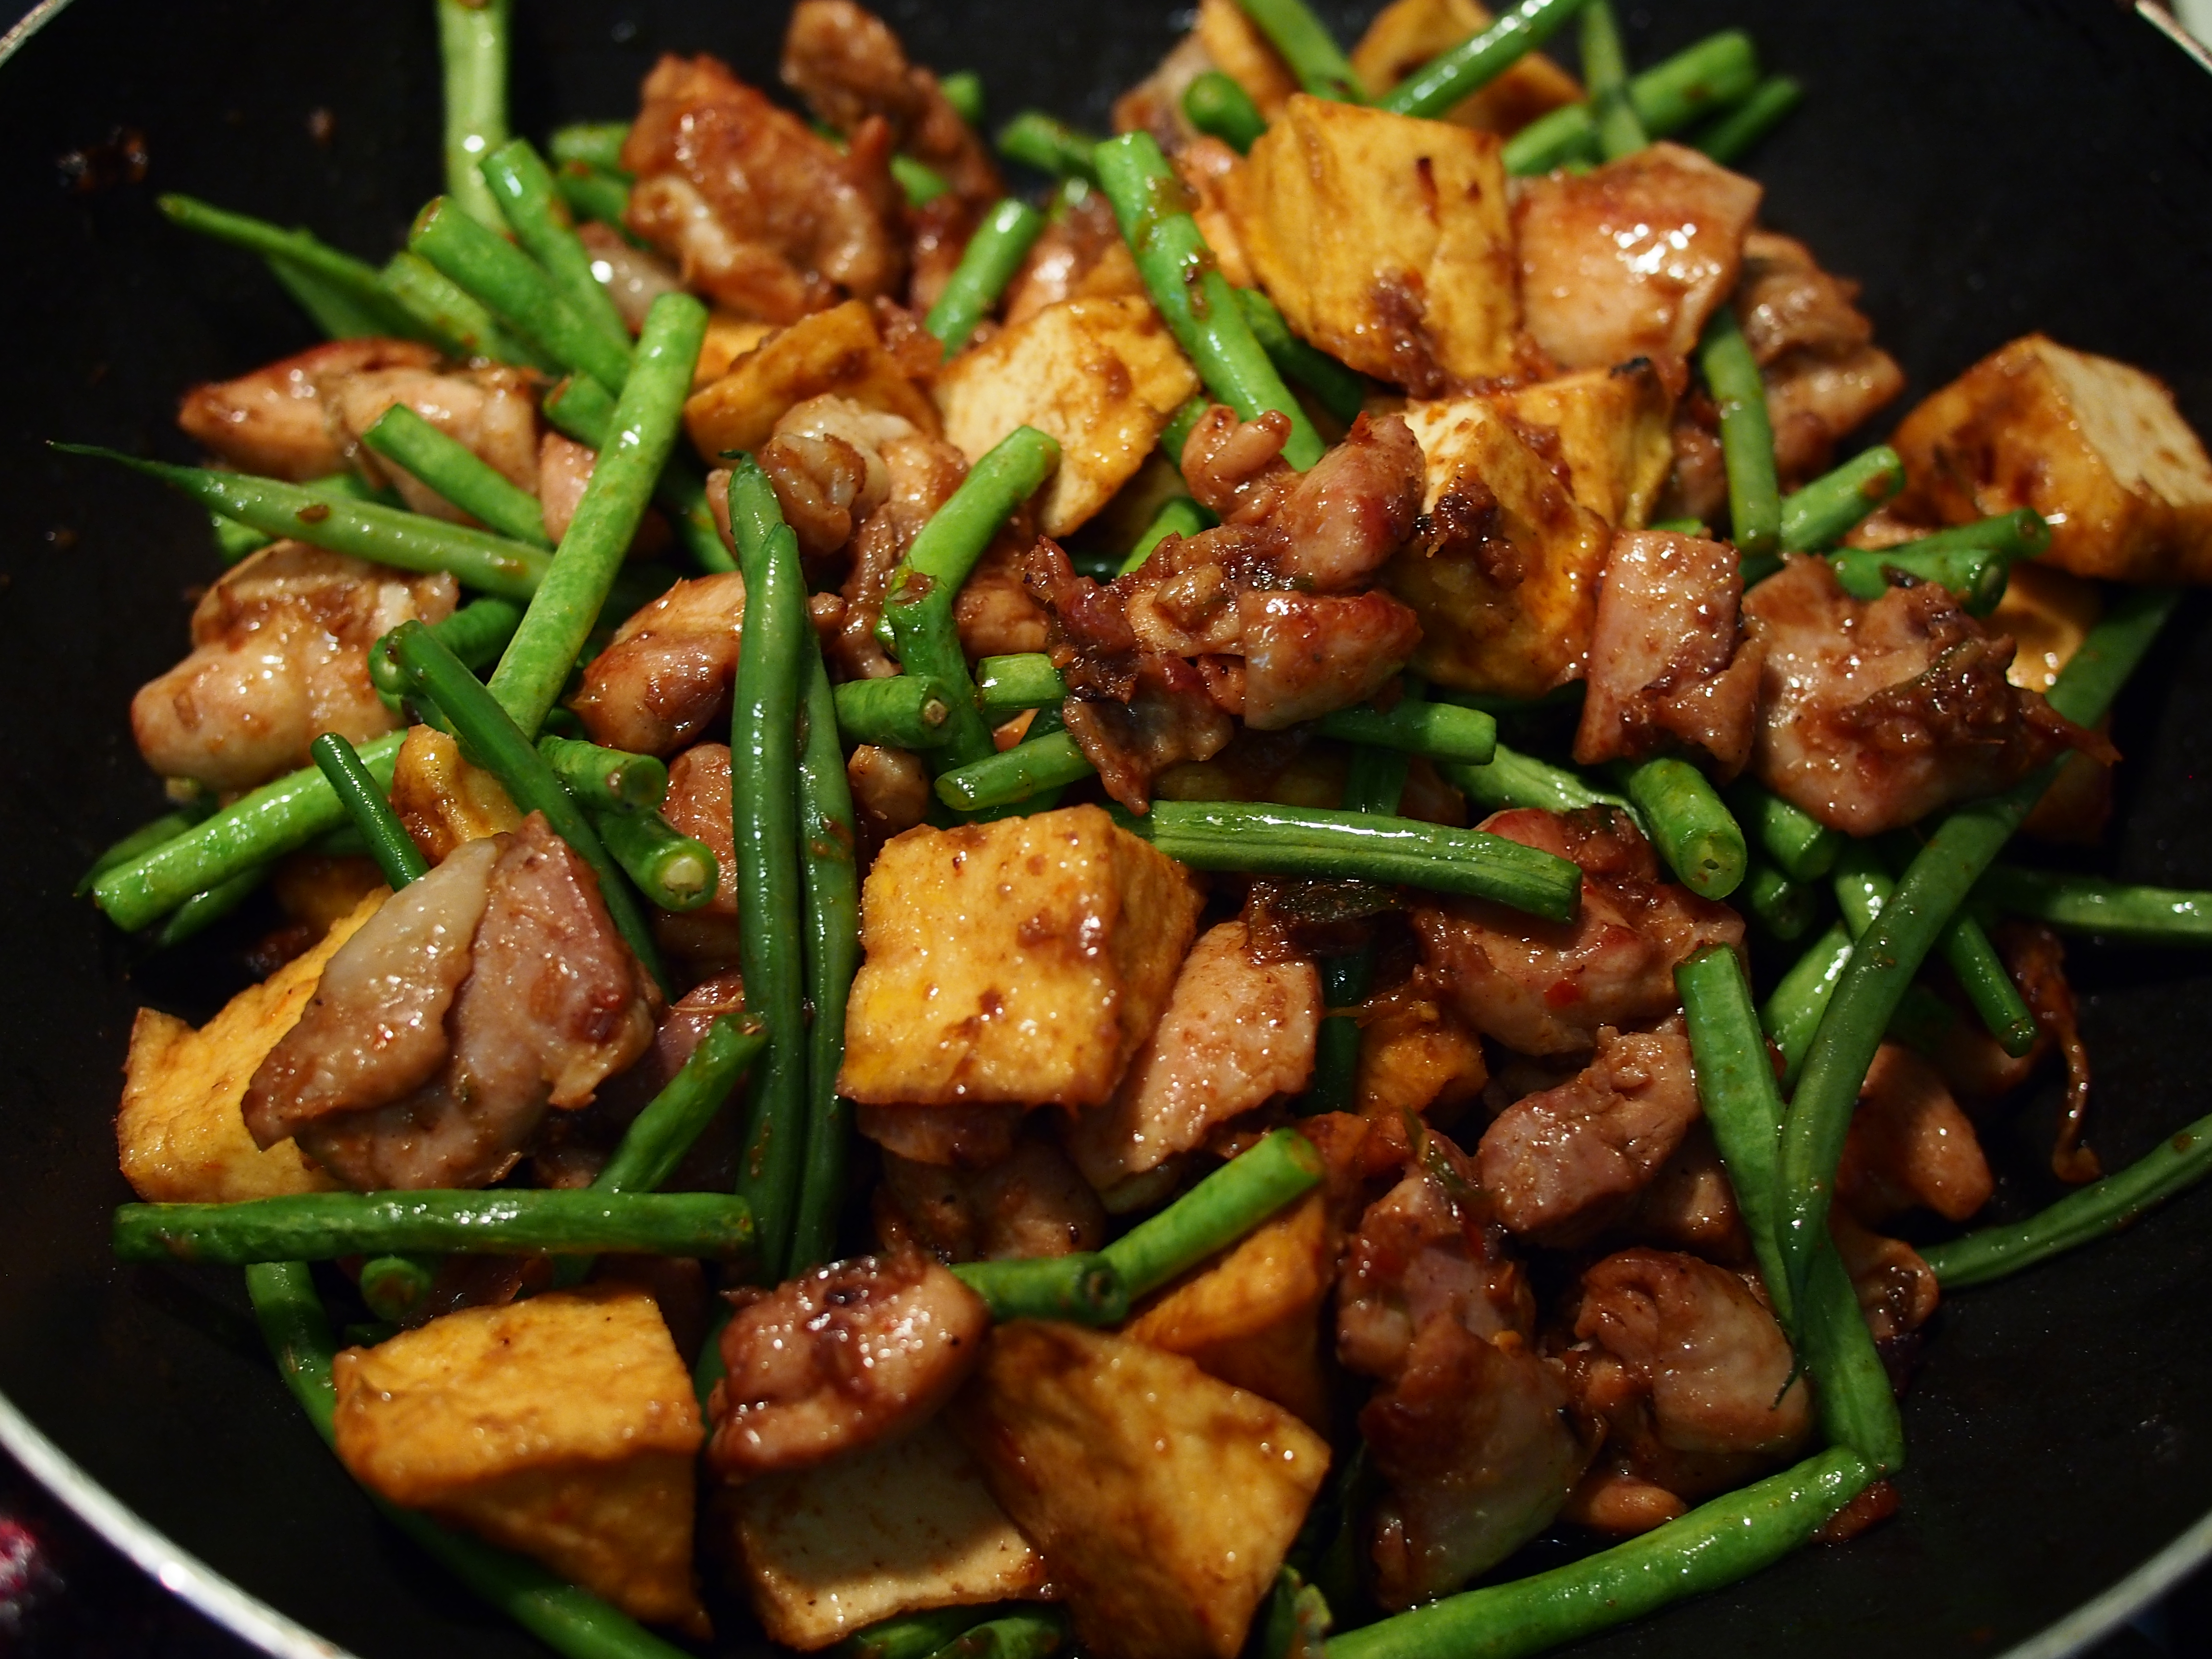
dish, food, produce, vegetable, meat, cuisine, asian food, spicy, stirfry, vegetarian food, tofu, thaifood, thaicuisine, chickenrecipe, thairecipe, gaipadprikgaeng, curry, thai food, chinese food, chow mein, southeast asian food, char kway teow, kung pao chicken